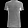
Label: T - shirt / top